Łask

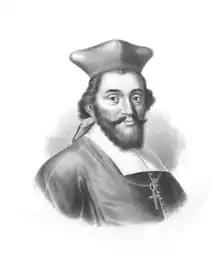
Jan Łaski, Primate of Poland

Following the arrival of the Red Army and the subsequent end of the war in 1945, Łask became part of the People's Republic of Poland. As of 2004, "Łask has 18,948 inhabitants [...] and there are no known Jewish inhabitants."